Tororo

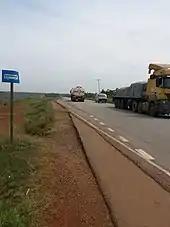
A109 road

Tororo has a tropical monsoon climate with a short dry season. The average annual temperature is (average high and average low ). Average annual precipitation is . Tororo has many thunderstorms and may be the place where thunder occurs on more days than any other place on Earth. From September to December there is rain most days in the late afternoon. The drier and hotter season starts in December.